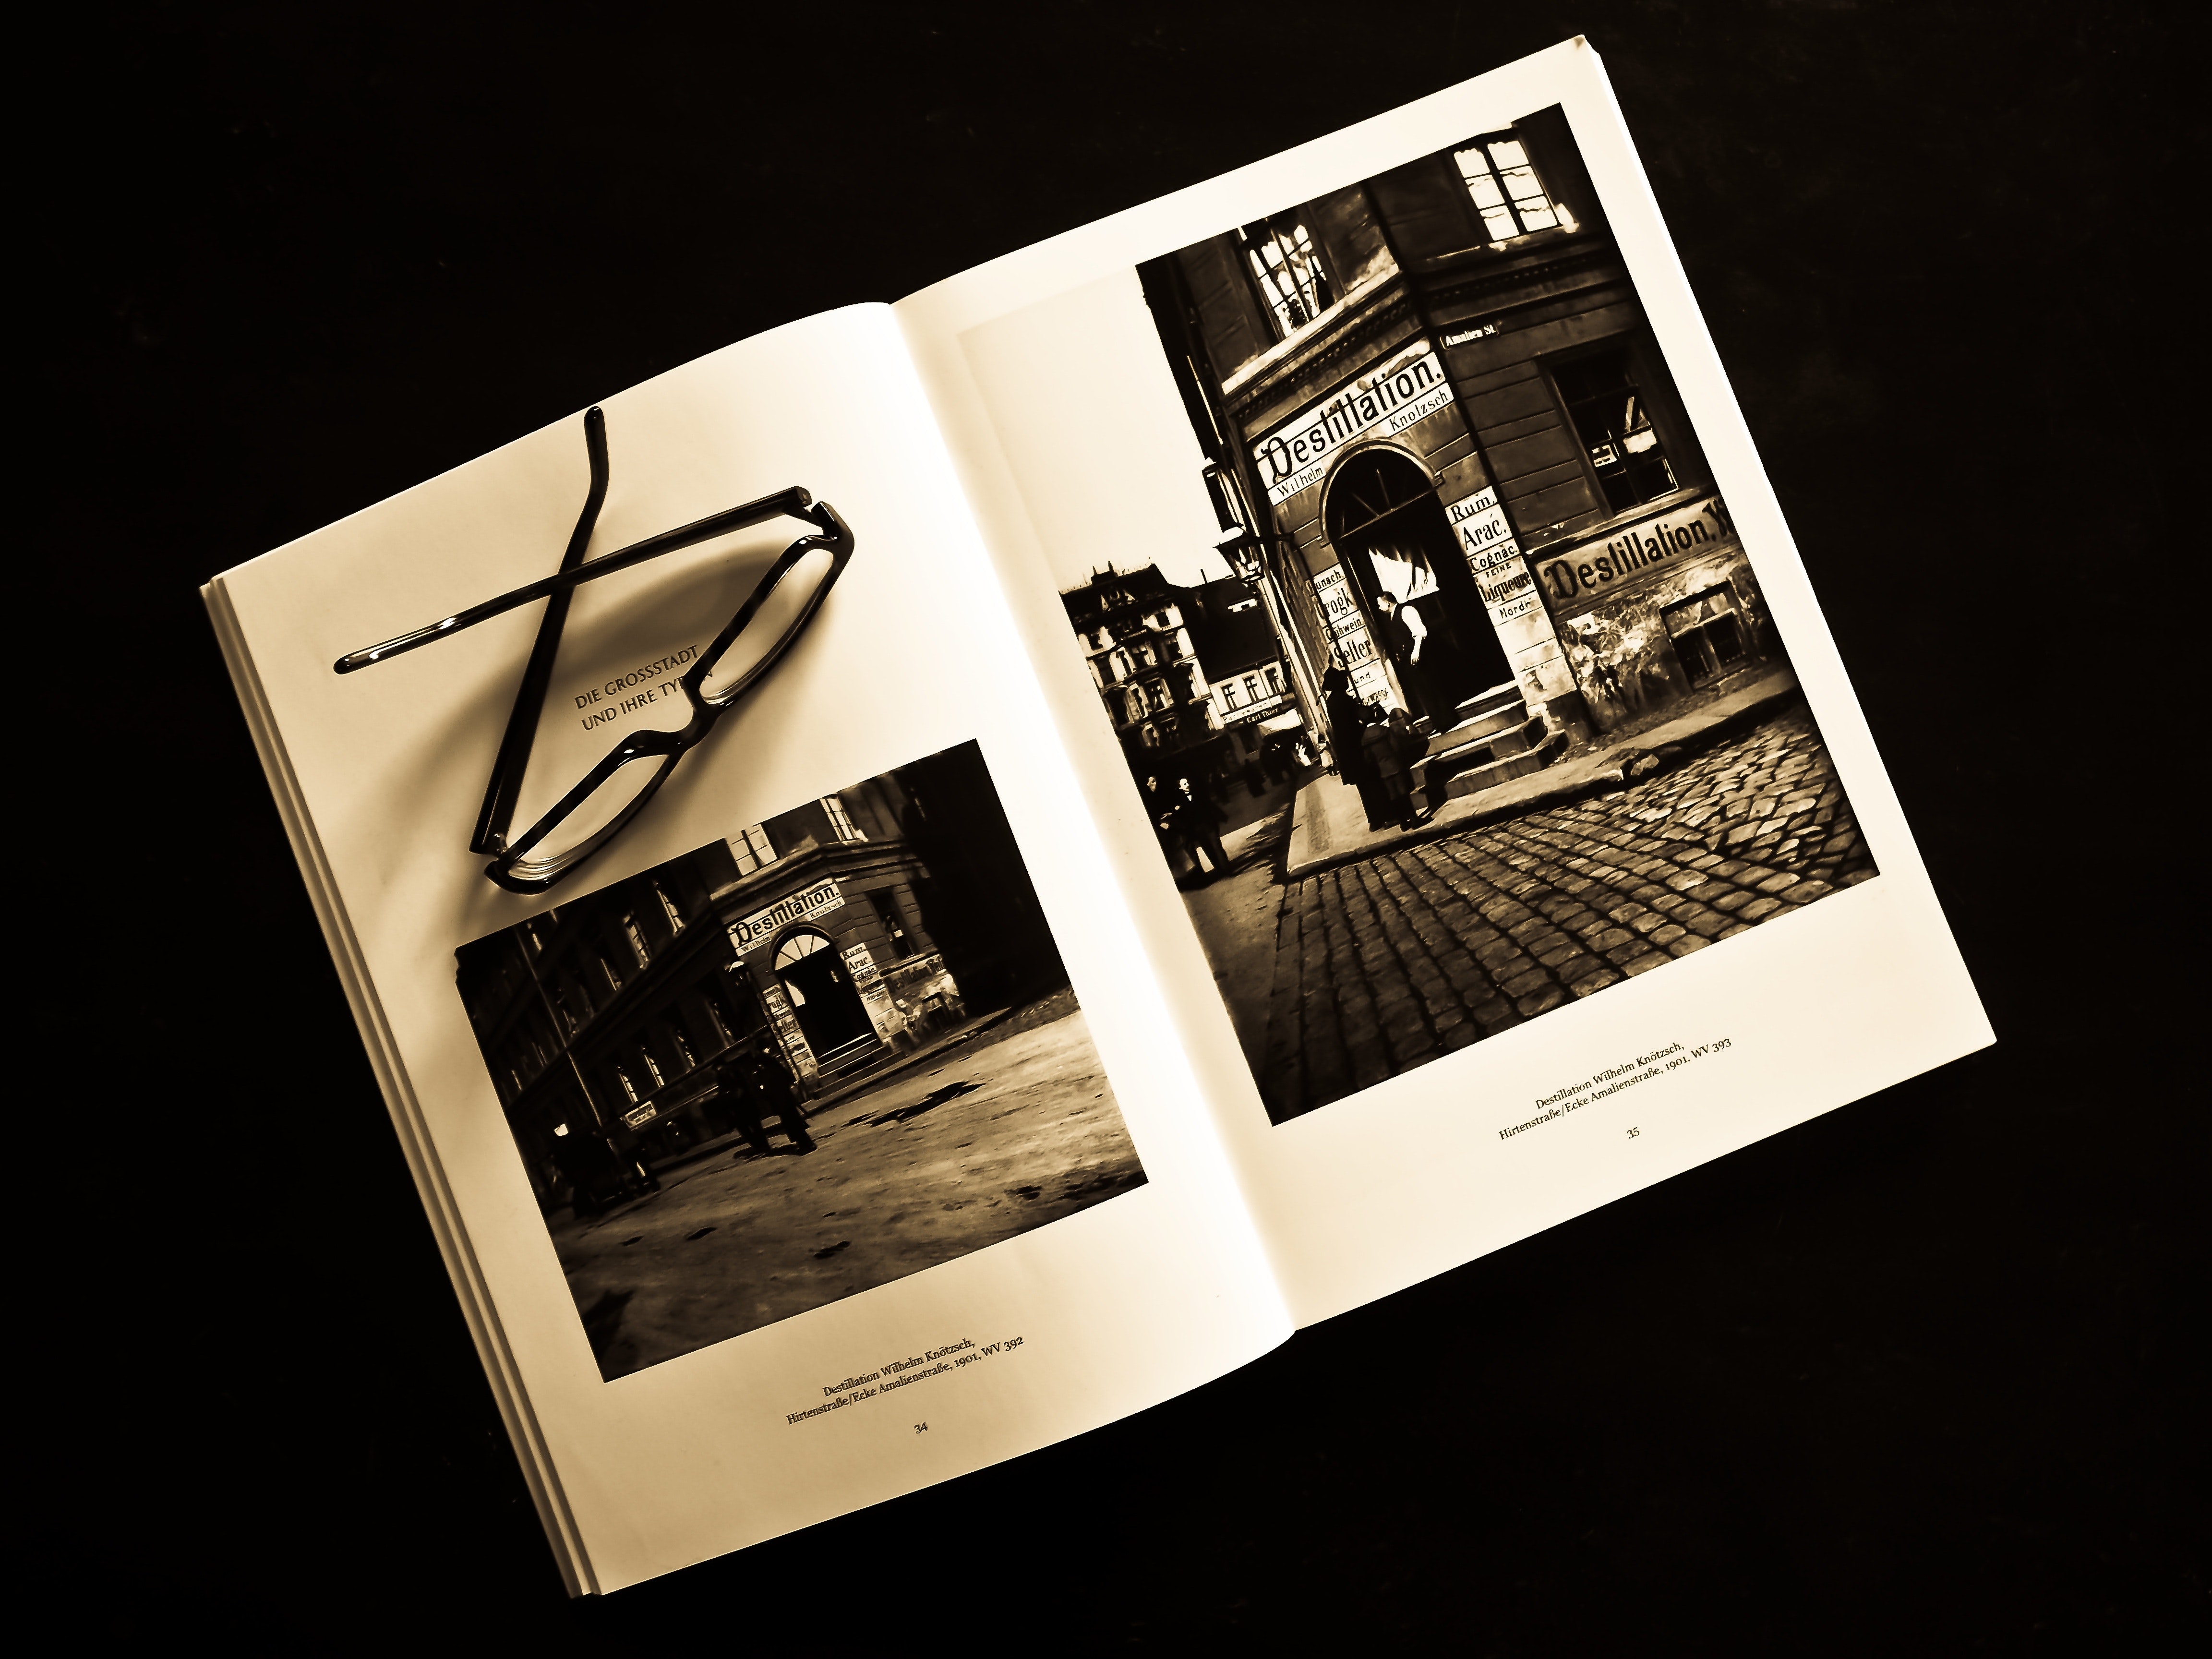
white, Photographic paper, graphic design, black and white, design, font, photography, room, architecture, brand, stock photography, book, paper, illustration, magazine, brochure, art